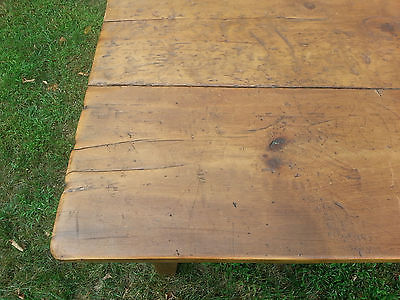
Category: table